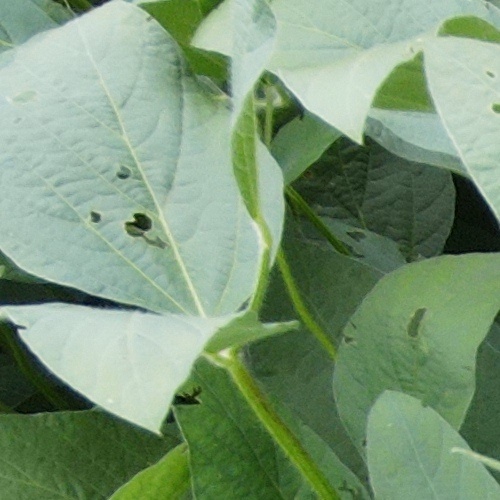
Label: Caterpillar